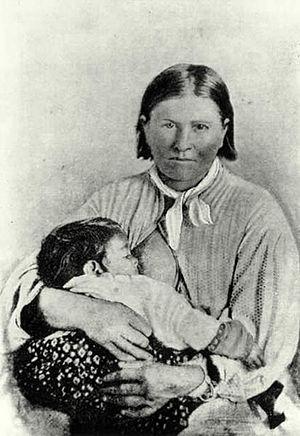
Cynthia Ann Parker, image de 1860 ou 1861 Source: [1]
Cynthia Ann Parker ou Naduah, née vers 1827 dans le comté de Crawford et morte en 1870, est une femme américaine d'ascendance européenne. Elle a été capturée en 1836 et enlevée à l'âge de neuf ans par des Amérindiens comanches qui ont tué, torturé ou violé plusieurs membres de sa famille lors du massacre de fort Parker. Sa famille s'était installée au Texas, sur la frontière, dans les années 1830.